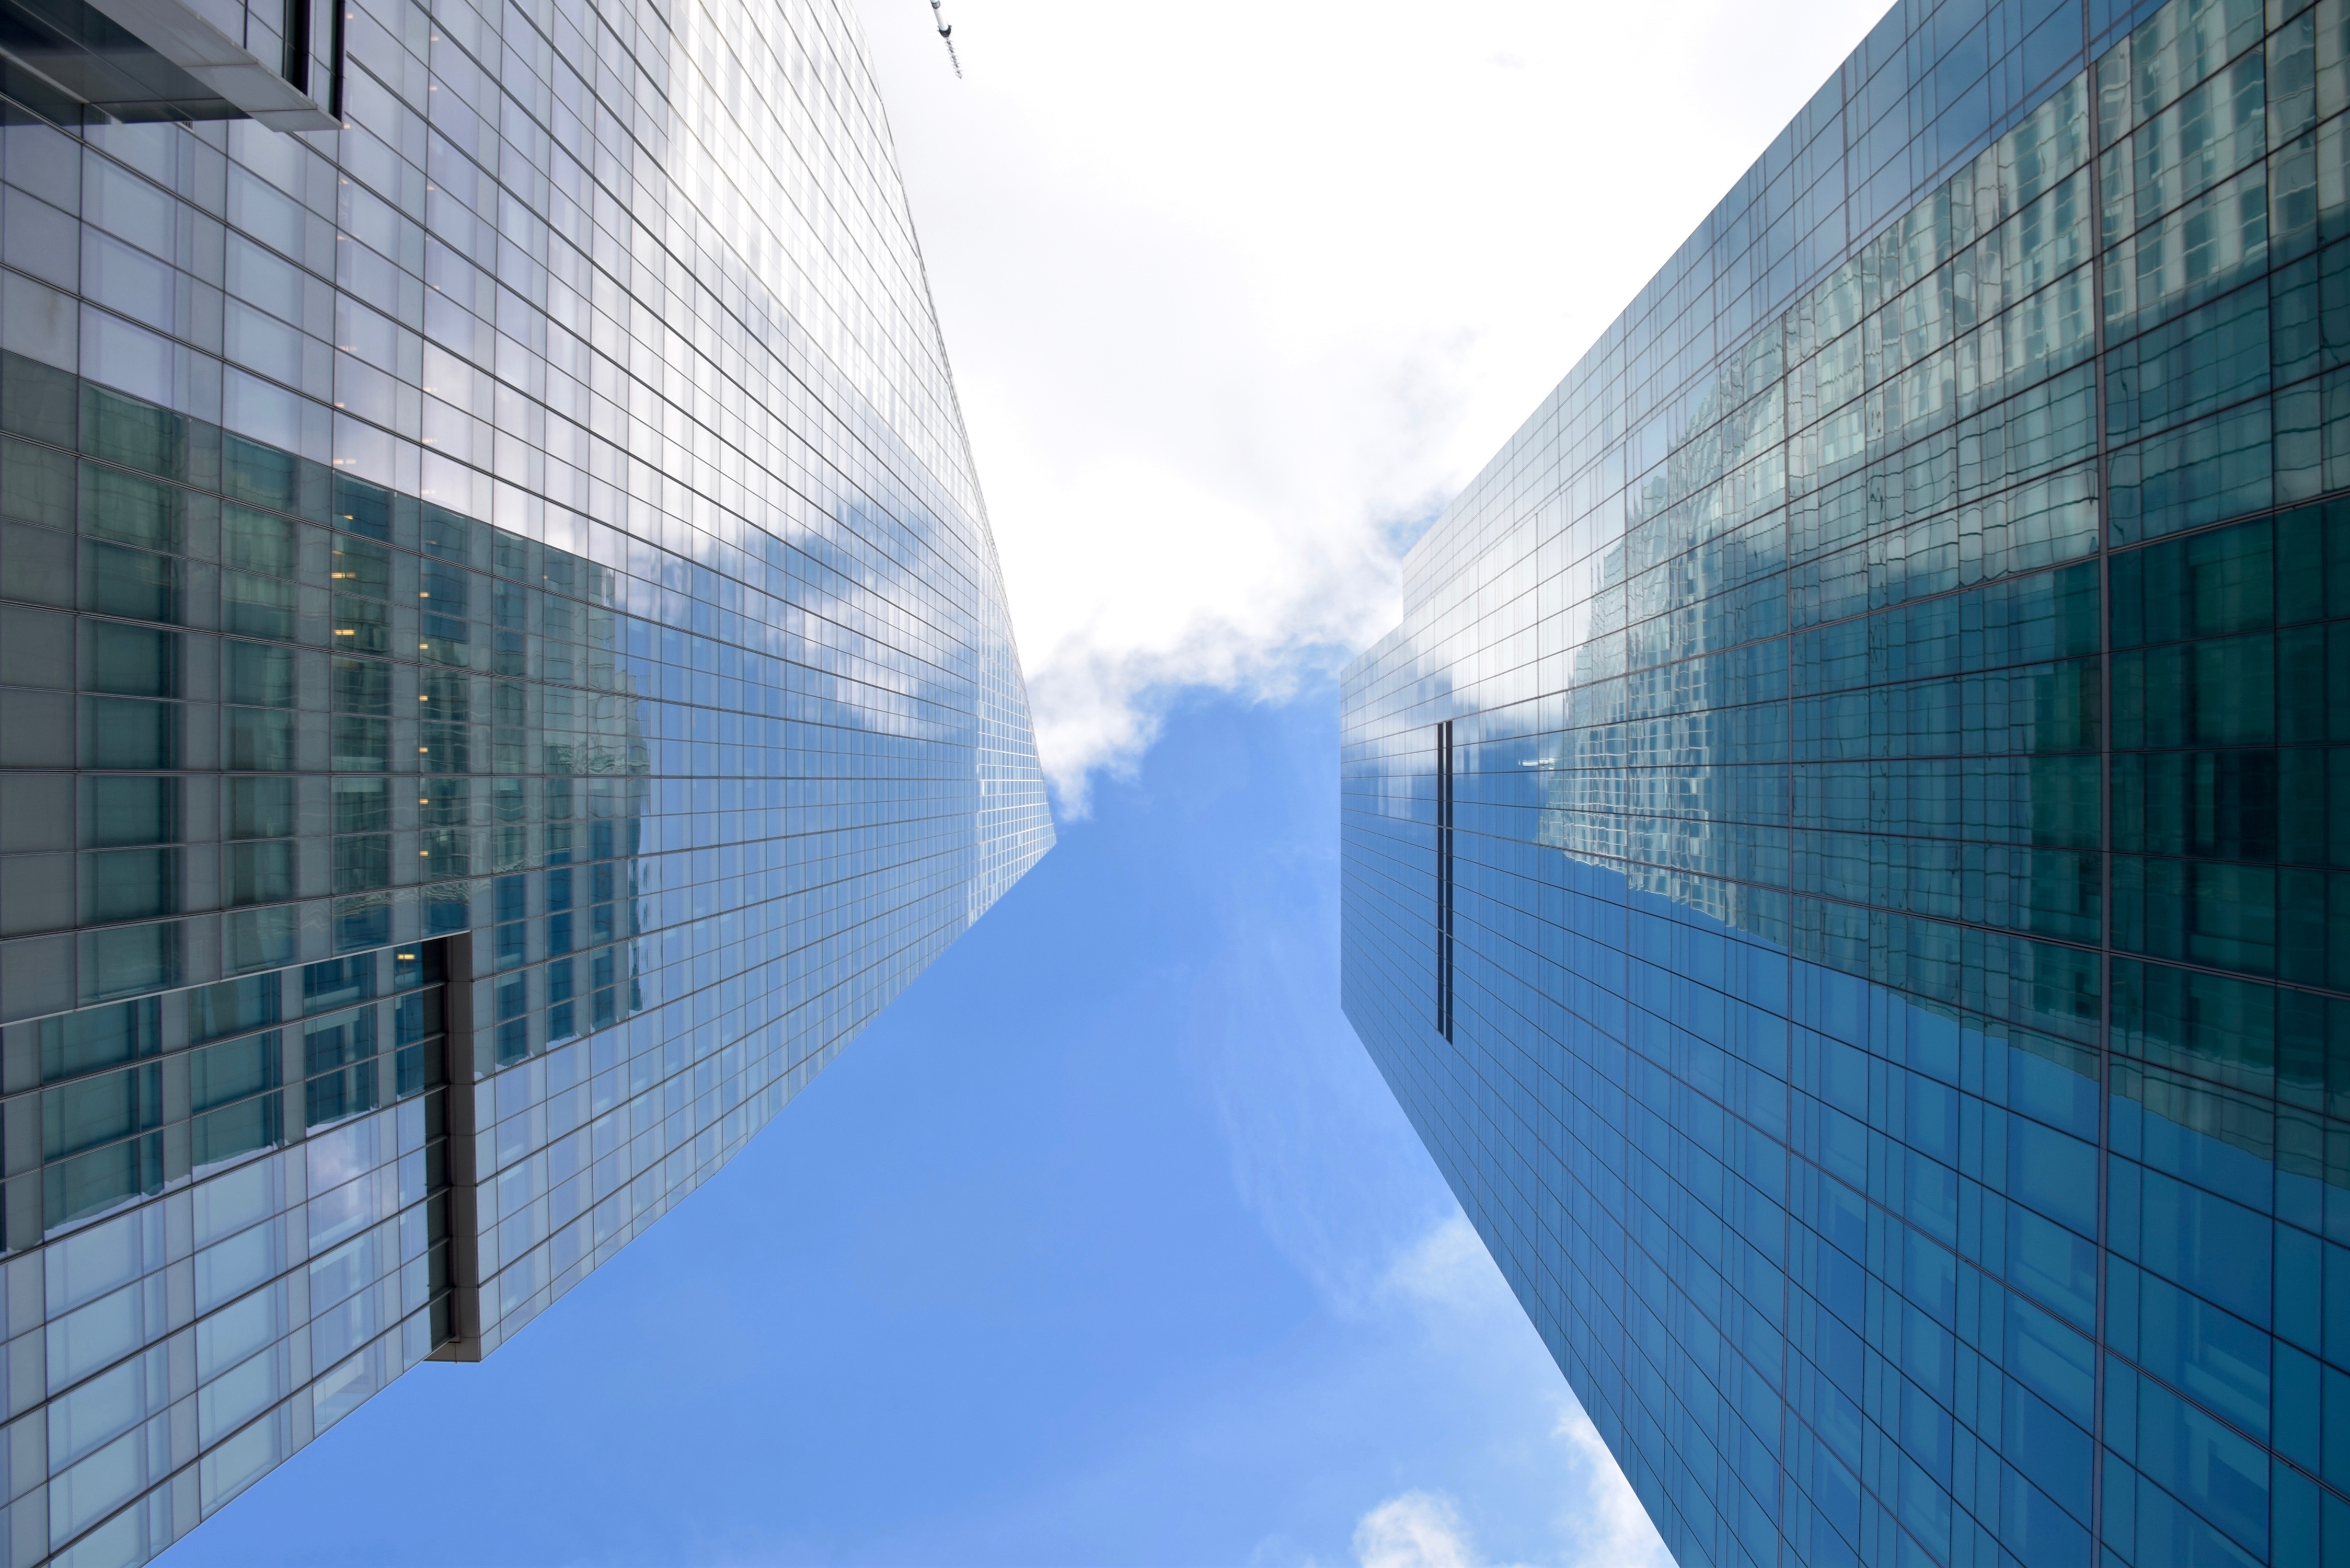
architecture, sunlight, window, building, skyscraper, wall, line, reflection, facade, blue, professional, tower block, headquarters, window covering